Question: Please indicate a possible affordance area of the sit_on_chair that can be used for sitting
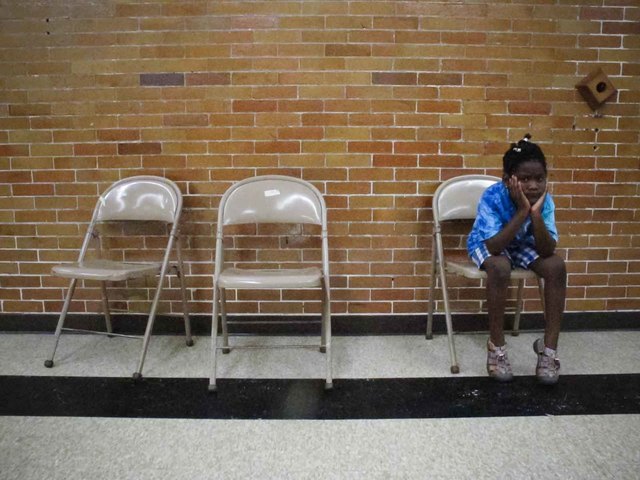
Answer: [56.5, 256, 160.5, 276]